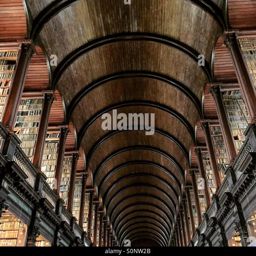
looking up at ceiling of library